Bocade Glebe

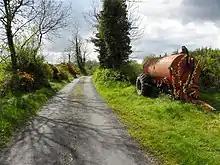
Road at Bocade (geograph 2915452)

Bocade Glebe is bounded on the north by Kildallan townland and Listiernan townland, on the west by Claragh townland, on the south by Claraghpottle Glebe, Drumbagh, Drumcanon and Drumcartagh townlands and on the east by Feugh (Bishops) townland. Its chief geographical features are a forestry plantation, small streams, a gravel pit, a pond and spring wells. Bocade Glebe is traversed by minor public roads and rural lanes. The townland covers 269 acres.